FIBA AmeriCup

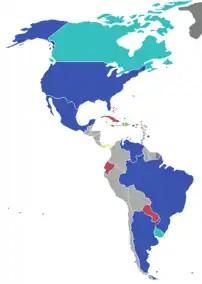

The United States is the most successful nation with 7 titles. Argentina, Brazil, Canada and Puerto Rico are the only four teams that have contested all the editions of the tournament.